EPROM

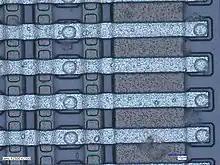
EPROM 8kbit - detail of 4 bits

As the quartz window is expensive to make, OTP (one-time programmable) chips were introduced; here, the die is mounted in an opaque package so it cannot be erased after programming – this also eliminates the need to test the erase function, further reducing cost. OTP versions of both EPROMs and EPROM-based microcontrollers are manufactured. However, OTP EPROM (whether separate or part of a larger chip) is being increasingly replaced by EEPROM for small sizes, where the cell cost isn't too important, and flash for larger sizes.